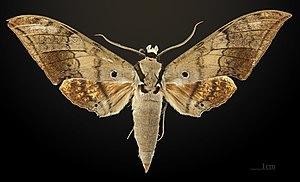
Ambulyx tenimberi est une espèce d'insectes lépidoptères de la famille des Sphingidae, sous-famille des Smerinthinae, tribu des Ambulycini, et du genre Ambulyx.